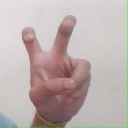
अक्षर: ई